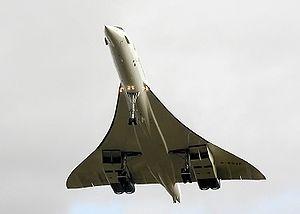
L'histoire de l'aviation peut se diviser en six périodes :
Le Concorde est un avion de ligne supersonique conçu conjointement par Sud-Aviation et British Aircraft Corporation, en service de 1976 à 2003 chez British Airways et Air France.
Le Rolls-Royce/Snecma Olympus 593 est un turboréacteur avec réchauffe qui a été utilisé sur le Concorde. Il a d'abord été un projet conjoint entre Bristol Siddeley, Engines Limited et Snecma. Il était basé sur le moteur Bristol Siddeley Olympus 22R.